Parnell, New Zealand

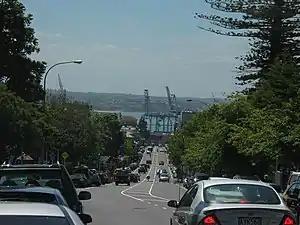
Looking north-north-west down Parnell Road, Ports of Auckland and Waitematā Harbour visible in the distance

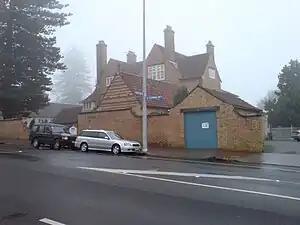
Neligan House, built for Bishop Neligan in 1908

Parnell is a suburb of Auckland, New Zealand. It is one of New Zealand's most affluent suburbs, consistently ranked within the top three wealthiest, and is often billed as Auckland's "oldest suburb" since it dates from the earliest days of the European settlement of Auckland in 1841. It is characterised by its mix of tree-lined streets with large estates; redeveloped industrial zones with Edwardian town houses and 1920s bay villas; and its hilly topography that allows for views of the port, the Waitematā Harbour, Rangitoto Island and the Auckland Domain. To its west lies the Auckland Domain, to the south Newmarket, and to the north the Ports of Auckland.